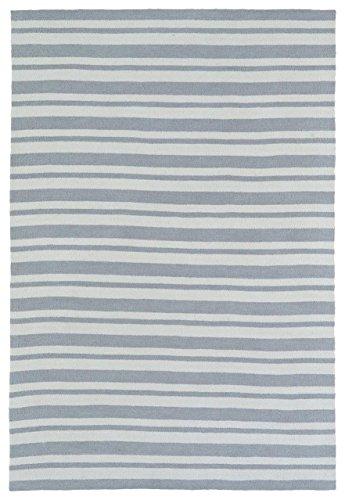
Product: Kaleen Rugs Lily & Liam Collection LAL02-75 Grey Machine Tufted Rug, 2' x 3'
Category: Home & Kitchen | Home Décor | Kids' Room Décor | Rugs
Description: Great Condition.
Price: $25.50
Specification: ASIN:B01JBB6700|ShippingWeight:0.16ounces(Viewshippingratesandpolicies)|DateFirstAvailable:July29,2016